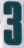
Number: 3